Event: Nepal Earthquake
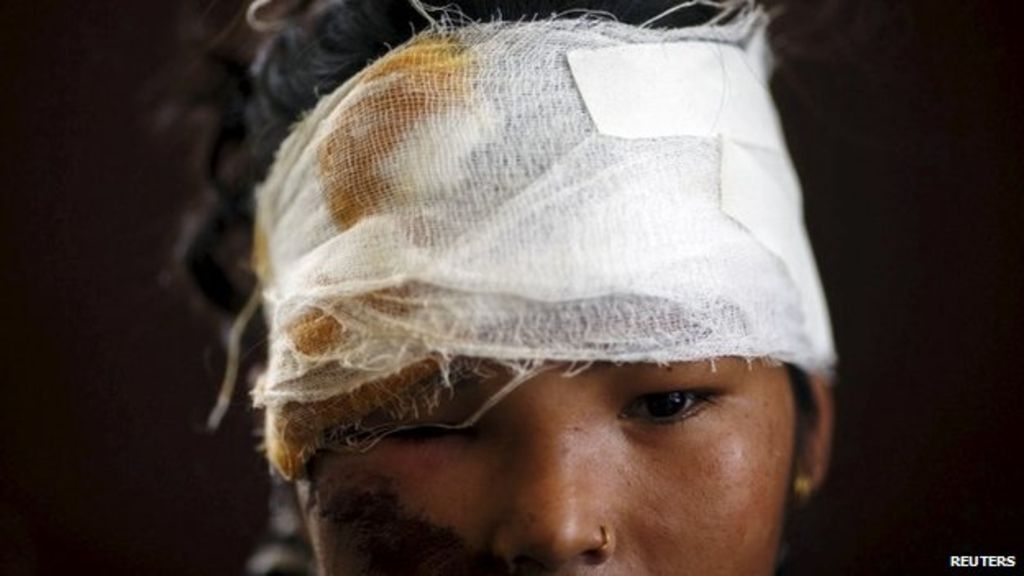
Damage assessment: no_damage